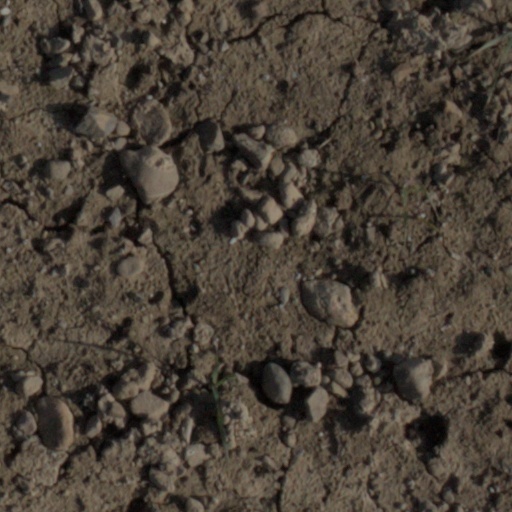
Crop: wheat